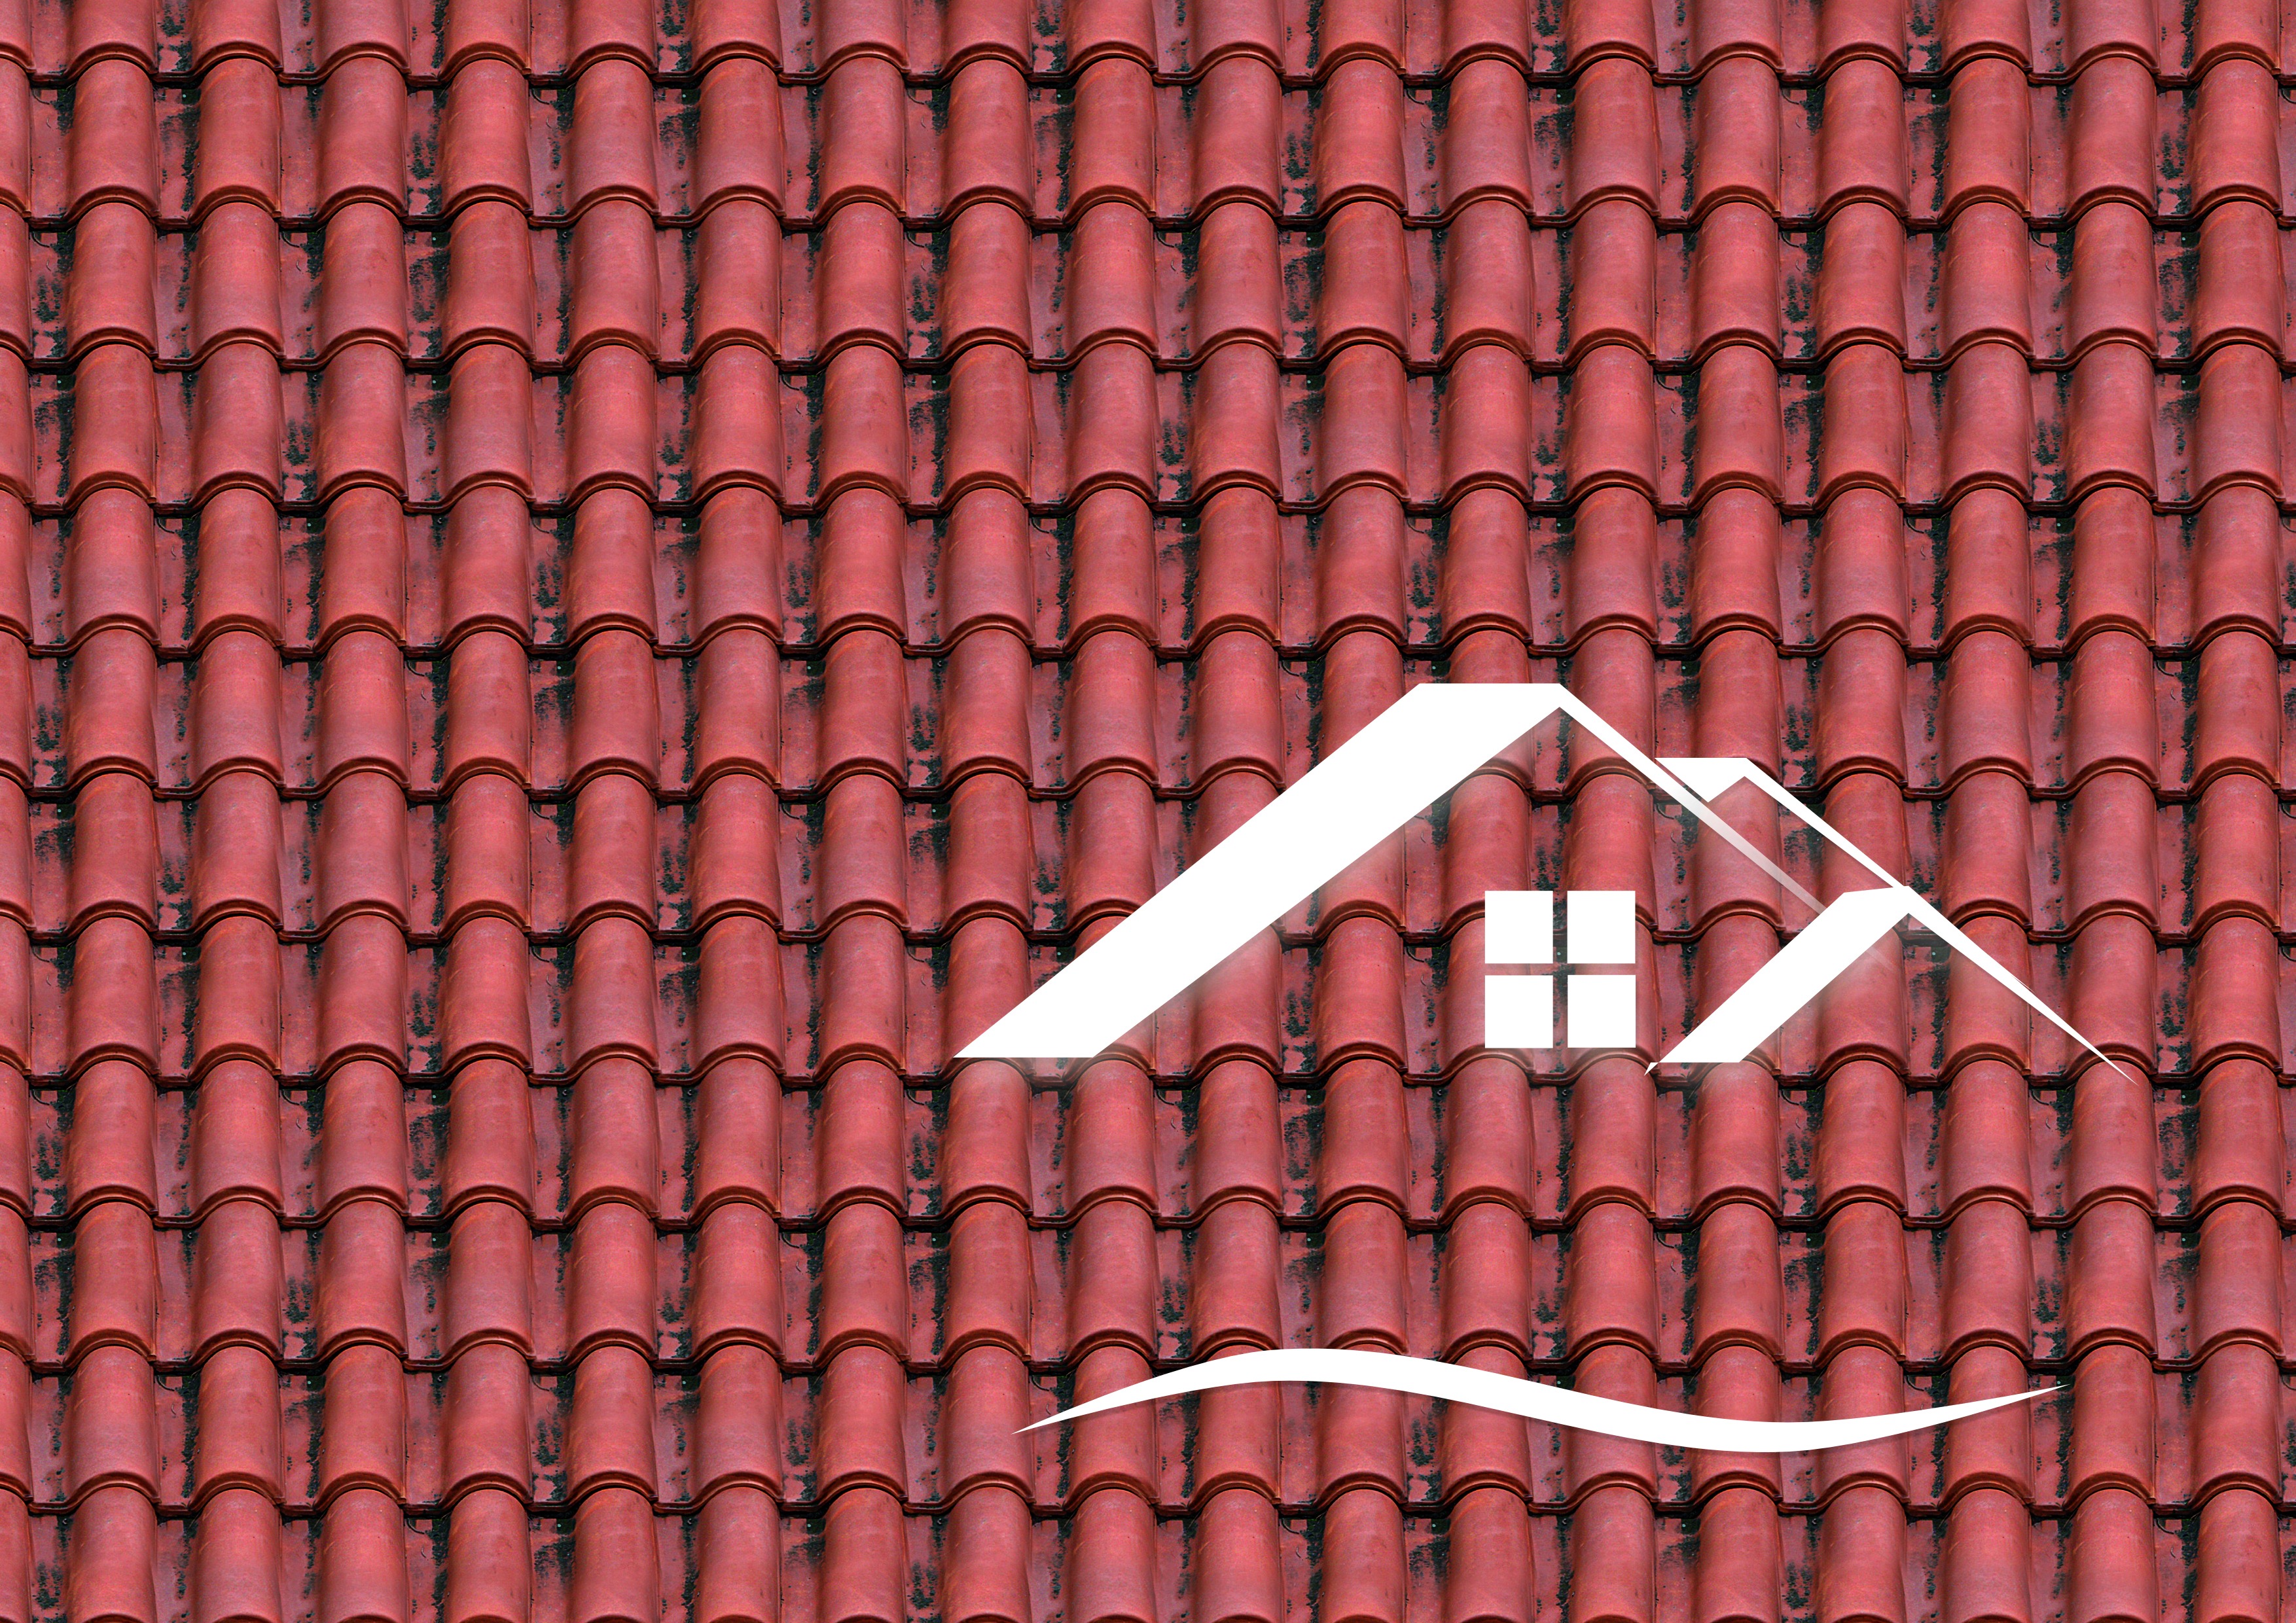
architecture, structure, roof, building, home, wall, pattern, line, red, craft, brick, material, interior design, symmetry, build, brickwork, house construction, baluster, window covering, outdoor structure